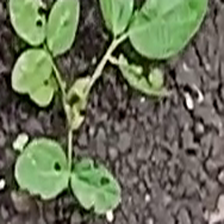
Weed species: Asian_Pigeonwings_(Clitoria Ternatea)